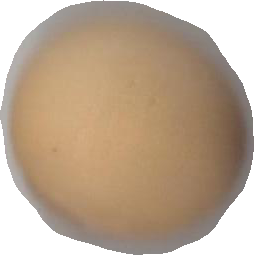
Variety: Grobogan